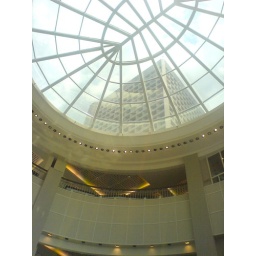
The view from the central reception building at the Coca-Cola world HQ. The north ave tower is in the back ground.